Between Waves (film)

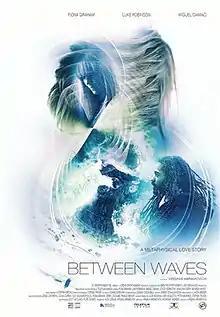
Film poster

Between Waves is a Canadian psychological thriller film, directed by Virginia Abramovich and released in 2020. The film stars Fiona Graham as Jamie, a photographer from Toronto whose partner Isaac (Luke Robinson), a quantum physicist who was researching the concept of travel between parallel dimensions, turns up dead, and Jamie then begins to see visions of him claiming that he succeeded in his research and imploring her to go through with their planned trip to São Miguel Island so that she can join him.